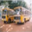
Label: bus